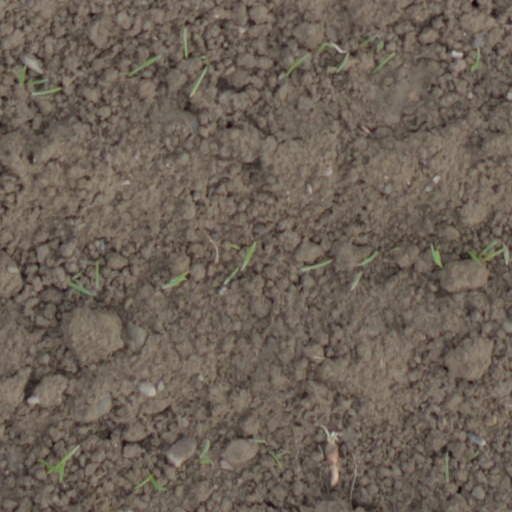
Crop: wheat